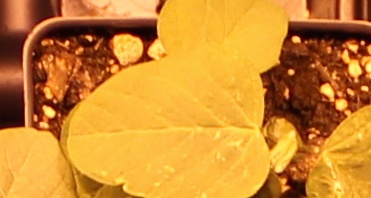
Label: Soybean